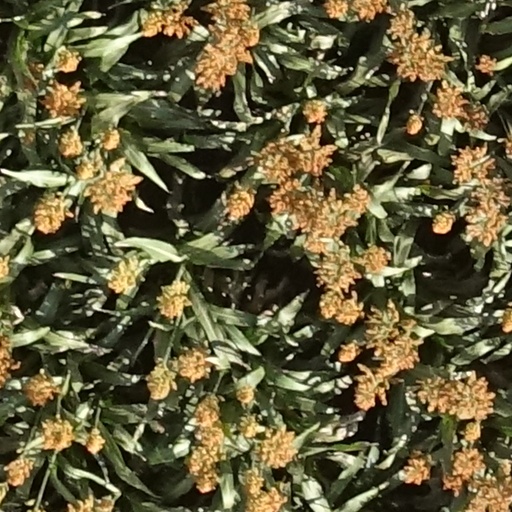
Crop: sorghum